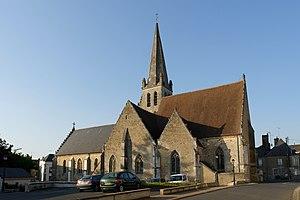
Eglise Saint-Pierre de Savigny sur Braye This building is inscrit au titre des Monuments Historiques. It is indexed in the Base Mérimée, a database of architectural heritage maintained by the French Ministry of Culture,
L'église Saint-Pierre est une église catholique située à Savigny-sur-Braye, en France.
Cet article recense les monuments historiques de Loir-et-Cher, en France.
Savigny-sur-Braye est une commune française située dans le département de Loir-et-Cher, en région Centre-Val de Loire.